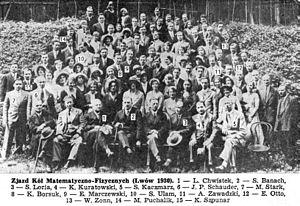
L'École mathématique de Lwów était un groupe de mathématiciens polonais travaillant aux universités de Lwów, pendant la période de l'entre-deux-guerres.